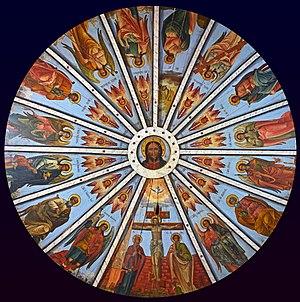
La culture de la ville de Kargopol dans le Nord russe est renommée à plusieurs raisons : son architecture en pierre et en bois, son industrie artisanale liée au folklore, sa peinture russe ancienne, ses teintures de tissus, ses jouets en argile, ses ateliers de tissage et sa broderie. À la fin octobre 2019, Kargopol a été incluse dans la liste des villes créatives de l'UNESCO dans le domaine des métiers artisanaux et de l'art populaire.